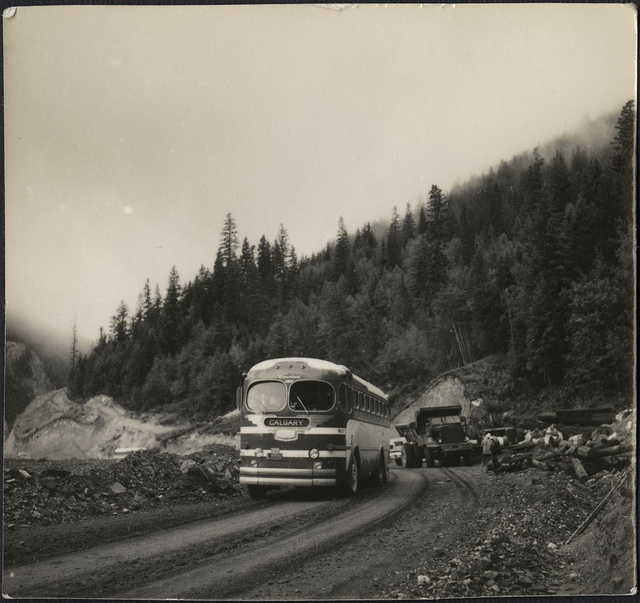
user: Given an image and a question. Answer the question in a short answer. Question: What decade is depicted in the image? Short Answer:
assistant: 1950's